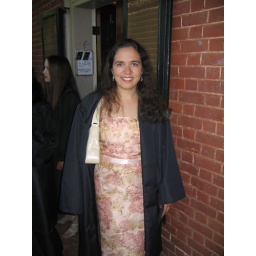
And yes Erin had a cute dress underneath that robe